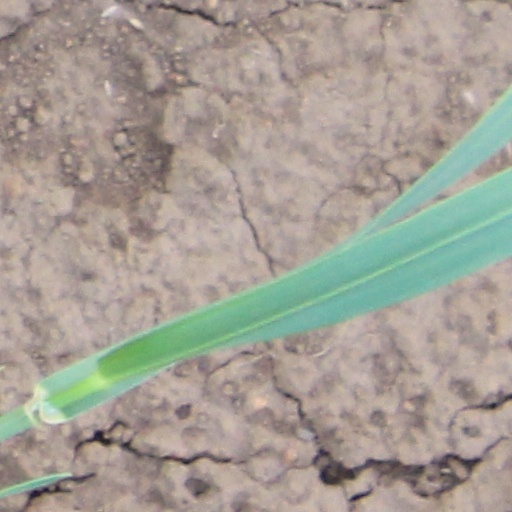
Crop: wheat